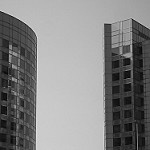
Label: B & W